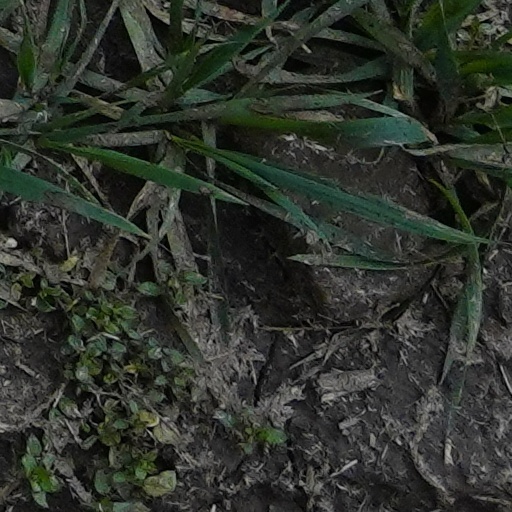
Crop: wheat